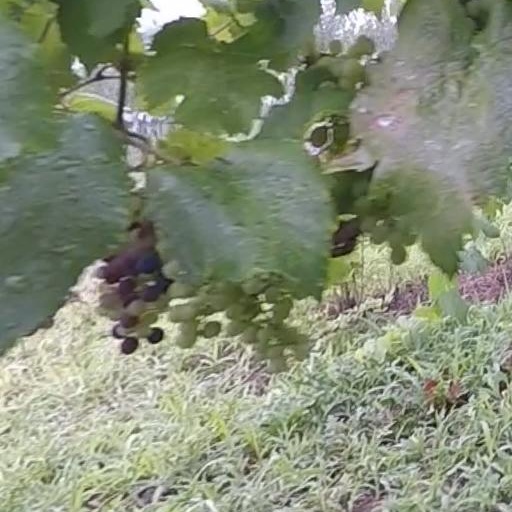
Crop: grape